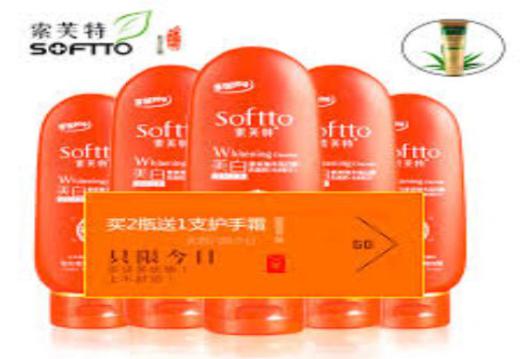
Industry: Necessities